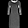
Label: Dress